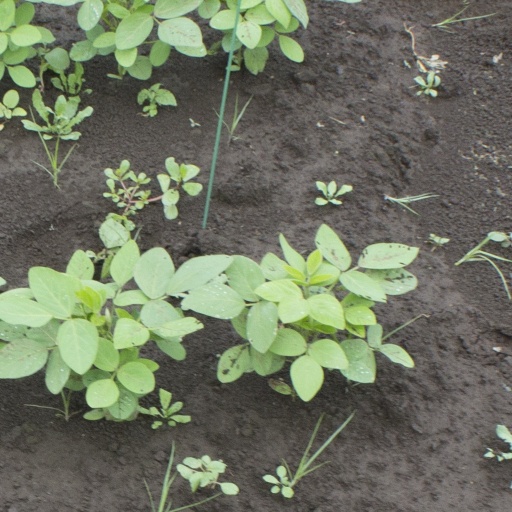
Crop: soybean